William Brereton, 3rd Baron Brereton

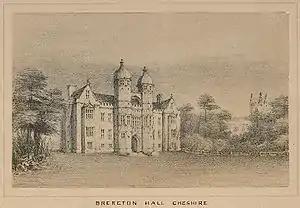
Brereton Hall, the seat of the Brereton family.

William Brereton, 3rd Baron Brereton FRS (4 May 1631 – 17 March 1680) was an English mathematician and politician who sat in the House of Commons in 1659 and became Baron Brereton in the Irish peerage in 1664. He was chairman of the Committee of Accounts, better known as the Brooke House Committee, in 1667–1670. In that capacity he clashed repeatedly with Samuel Pepys, whose description of Brereton in his Second Diary, or Brooke House Journal, although no doubt biased, is the best portrait we have of the man.